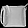
Label: Bag